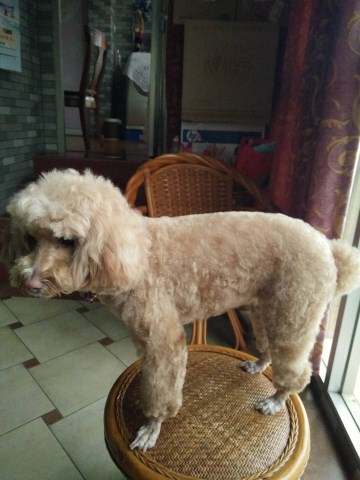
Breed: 2925-n000114-toy_poodle